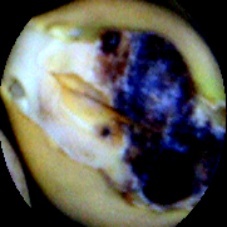
Label: Broken